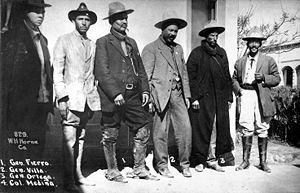
Mexicanske revolution / Huertas diktatur 1913- 1914
"""Pancho"" Villa i midten sammen med blandt andre Rodolfo Fierro til højre for Villa."
Den mexicanske revolution var en periode med ustabilitet og borgerkrig i Mexico, som begyndte med udbredt modstand mod diktatoren Porfirio Diaz i 1910 og sluttede med det Institutionelle Revolutionære Partis kontrol af Mexico i 1930'erne.